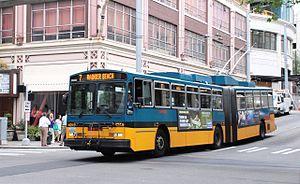
Liste des modèles de trolleybus italiens par constructeur de châssis.